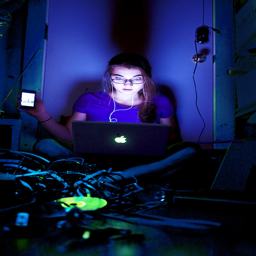
A young woman in a dark room holding a cell phone and looking at a laptop.
A young lady is sitting in the dark on her laptop using her headphones.
A girl sits in the dark, looking at a laptop with a cellphone in her hand.
A girl using a mac book and iphone
a person sitting in the dark with a laptop